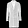
Label: Coat